Sofya Yanovskaya

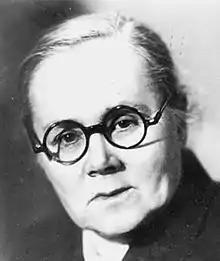
Sofya Yanovskaya

Sofya Aleksandrovna Yanovskaya (also Janovskaja; ; 31 January 1896 – 24 October 1966) was a Soviet mathematician, philosopher and historian, specializing in the history of mathematics, mathematical logic, and philosophy of mathematics. She is best known for her efforts in restoring the research of mathematical logic in the Soviet Union and publishing and editing the mathematical works of Karl Marx.